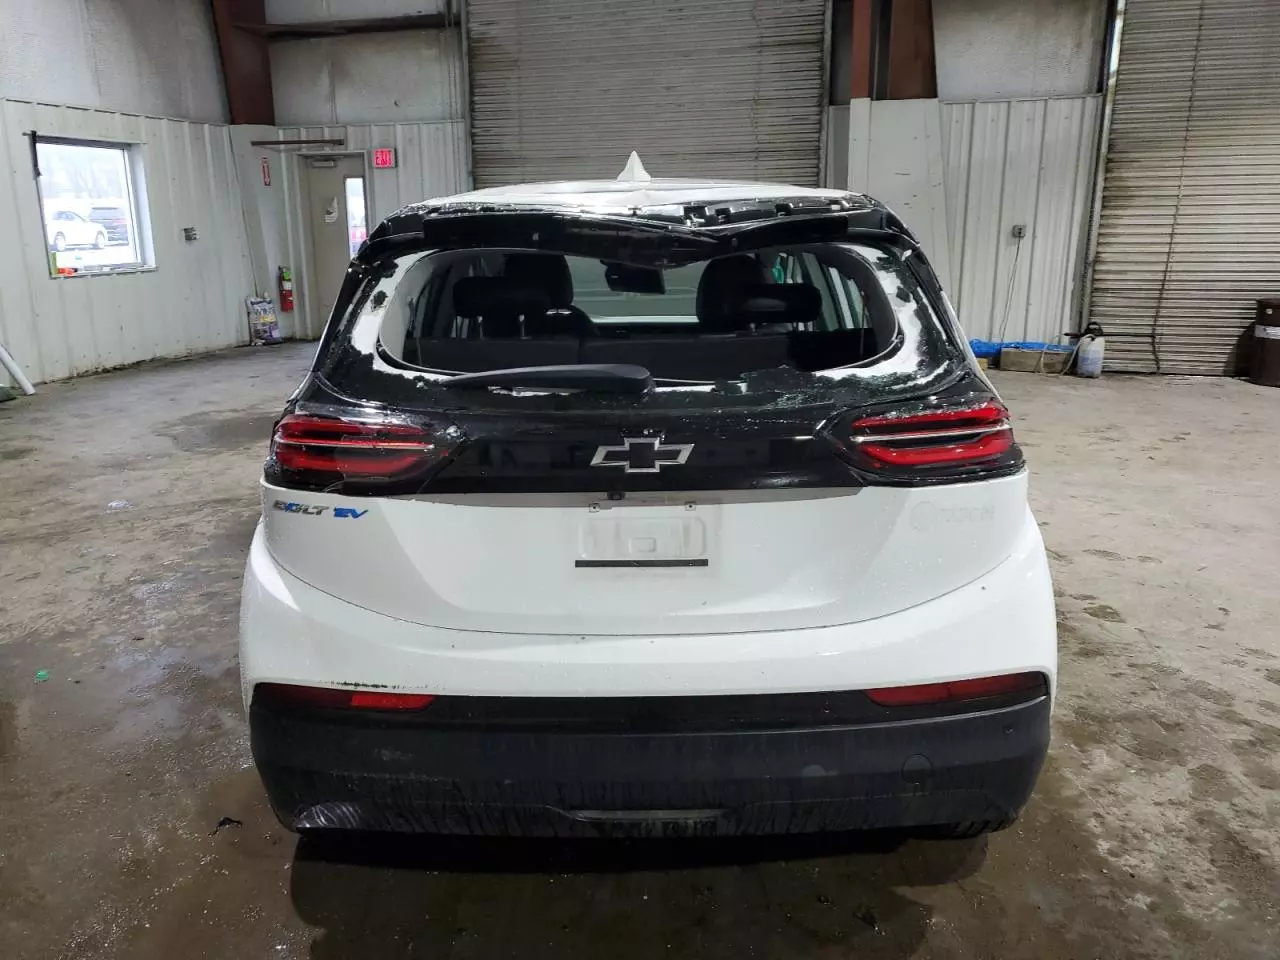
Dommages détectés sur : pare-brise arrière, plaque d'immatriculation arrière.
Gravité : majeur